Tennessee-class battleship

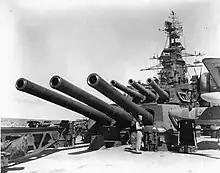
"California"s aft turrets

The ships were armed with a main battery of twelve /50 caliber Mark IV guns in four triple turrets, placed on the centerline in superfiring pairs forward and aft of the superstructure. Unlike earlier American battleships with triple turrets, these mounts allowed each barrel to elevate independently. Since "Tennessee" and "California" were laid down after the Battle of Jutland of mid-year 1916, which demonstrated the value of very long-range plunging fire, their main battery turrets were modified while still under construction to allow elevation to 30 degrees. This provided a maximum range of with the standard armor-piercing shell, which was fired with a muzzle velocity of . With the lighter high-capacity shell, the muzzle velocity increased to for a correspondingly greater range of . The guns suffered from excessive dispersion of shot, which was eventually discovered to have been caused by overly lengthy chambers, which allowed a gap between the shell and the propellant charges. The problem was eventually corrected with the Mark VII gun.